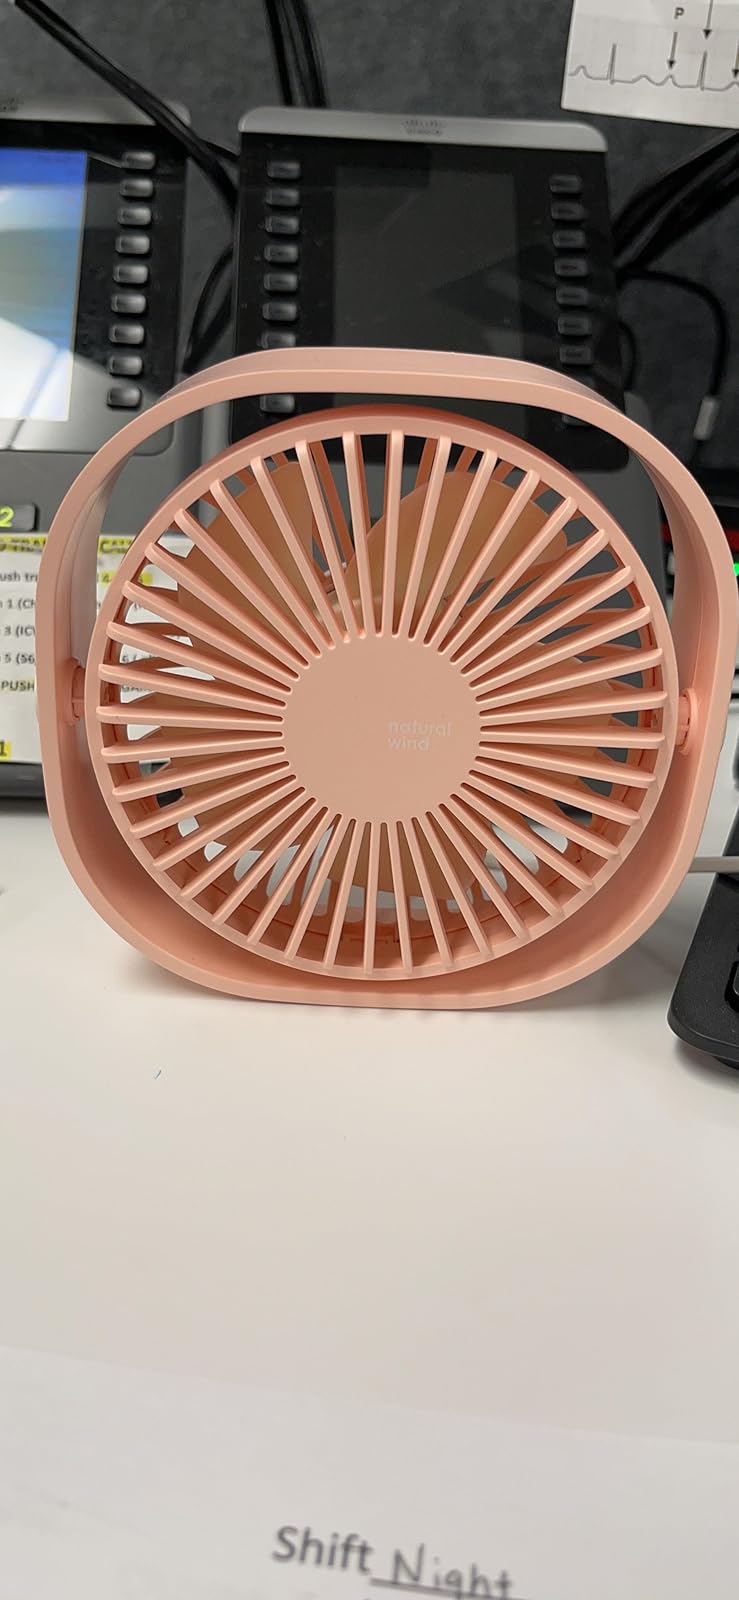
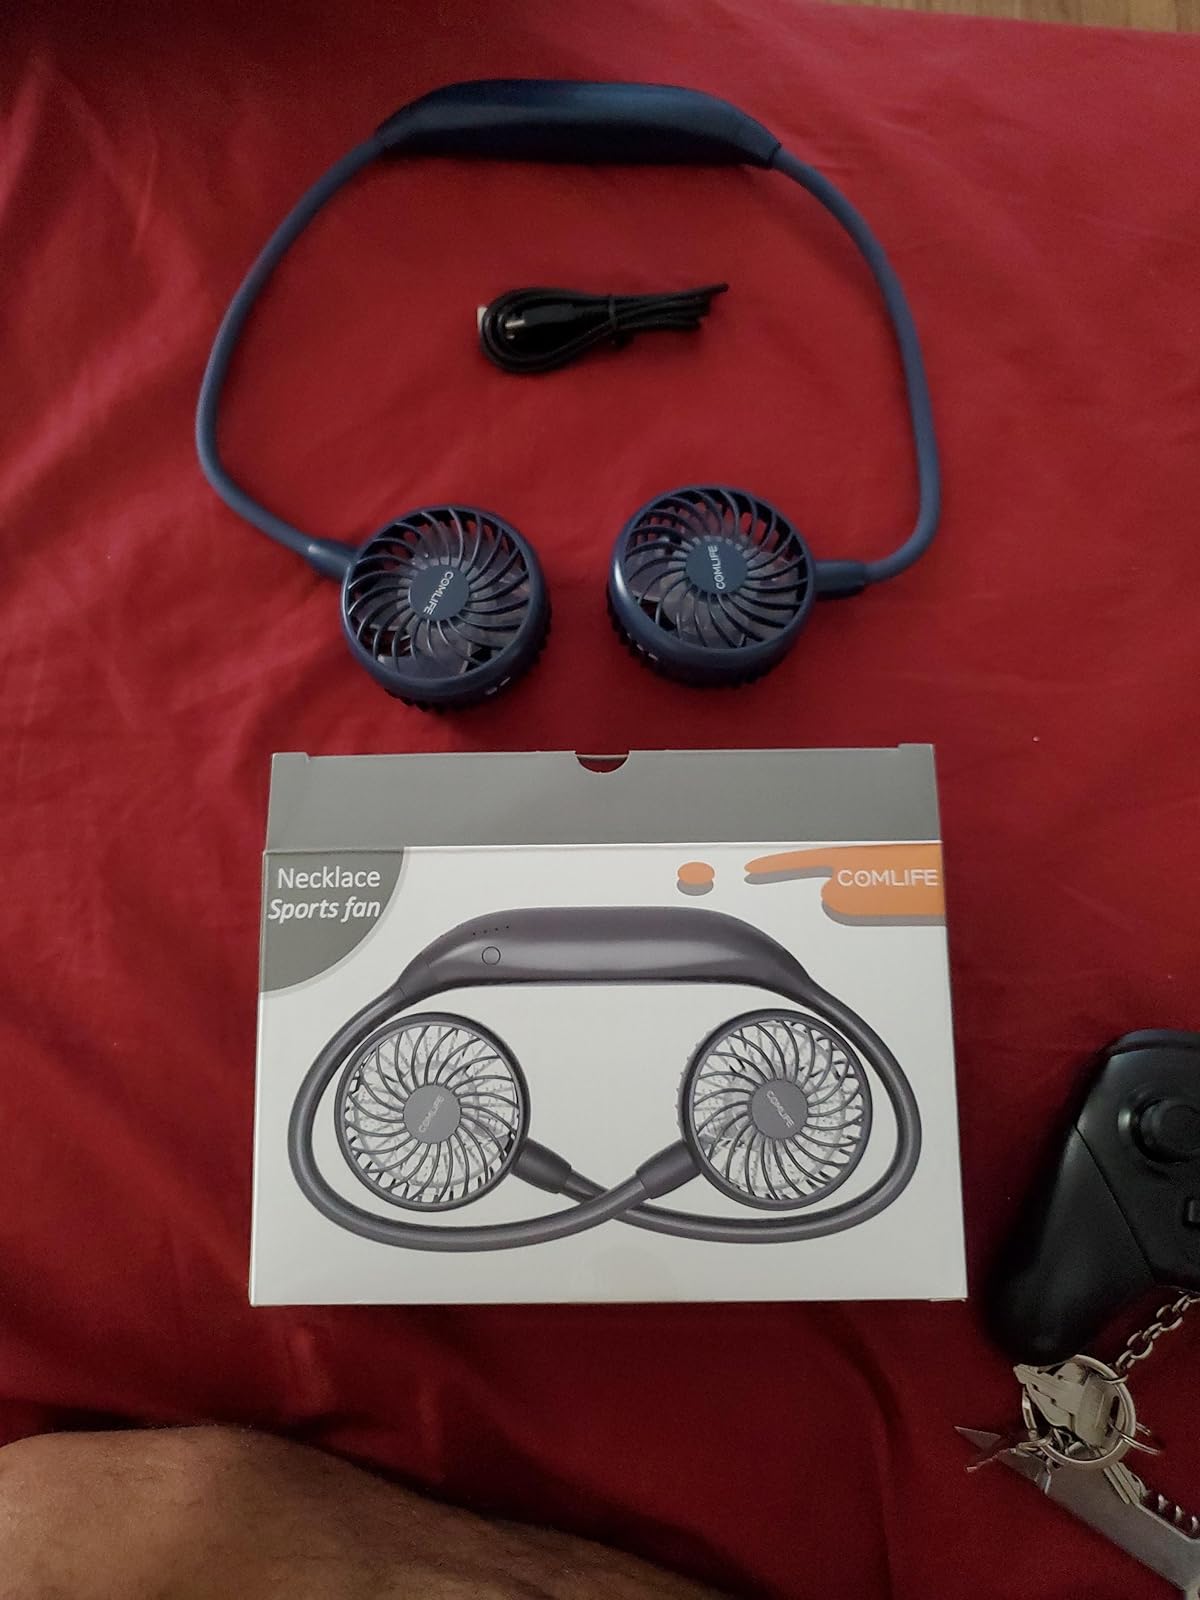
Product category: fan
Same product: no